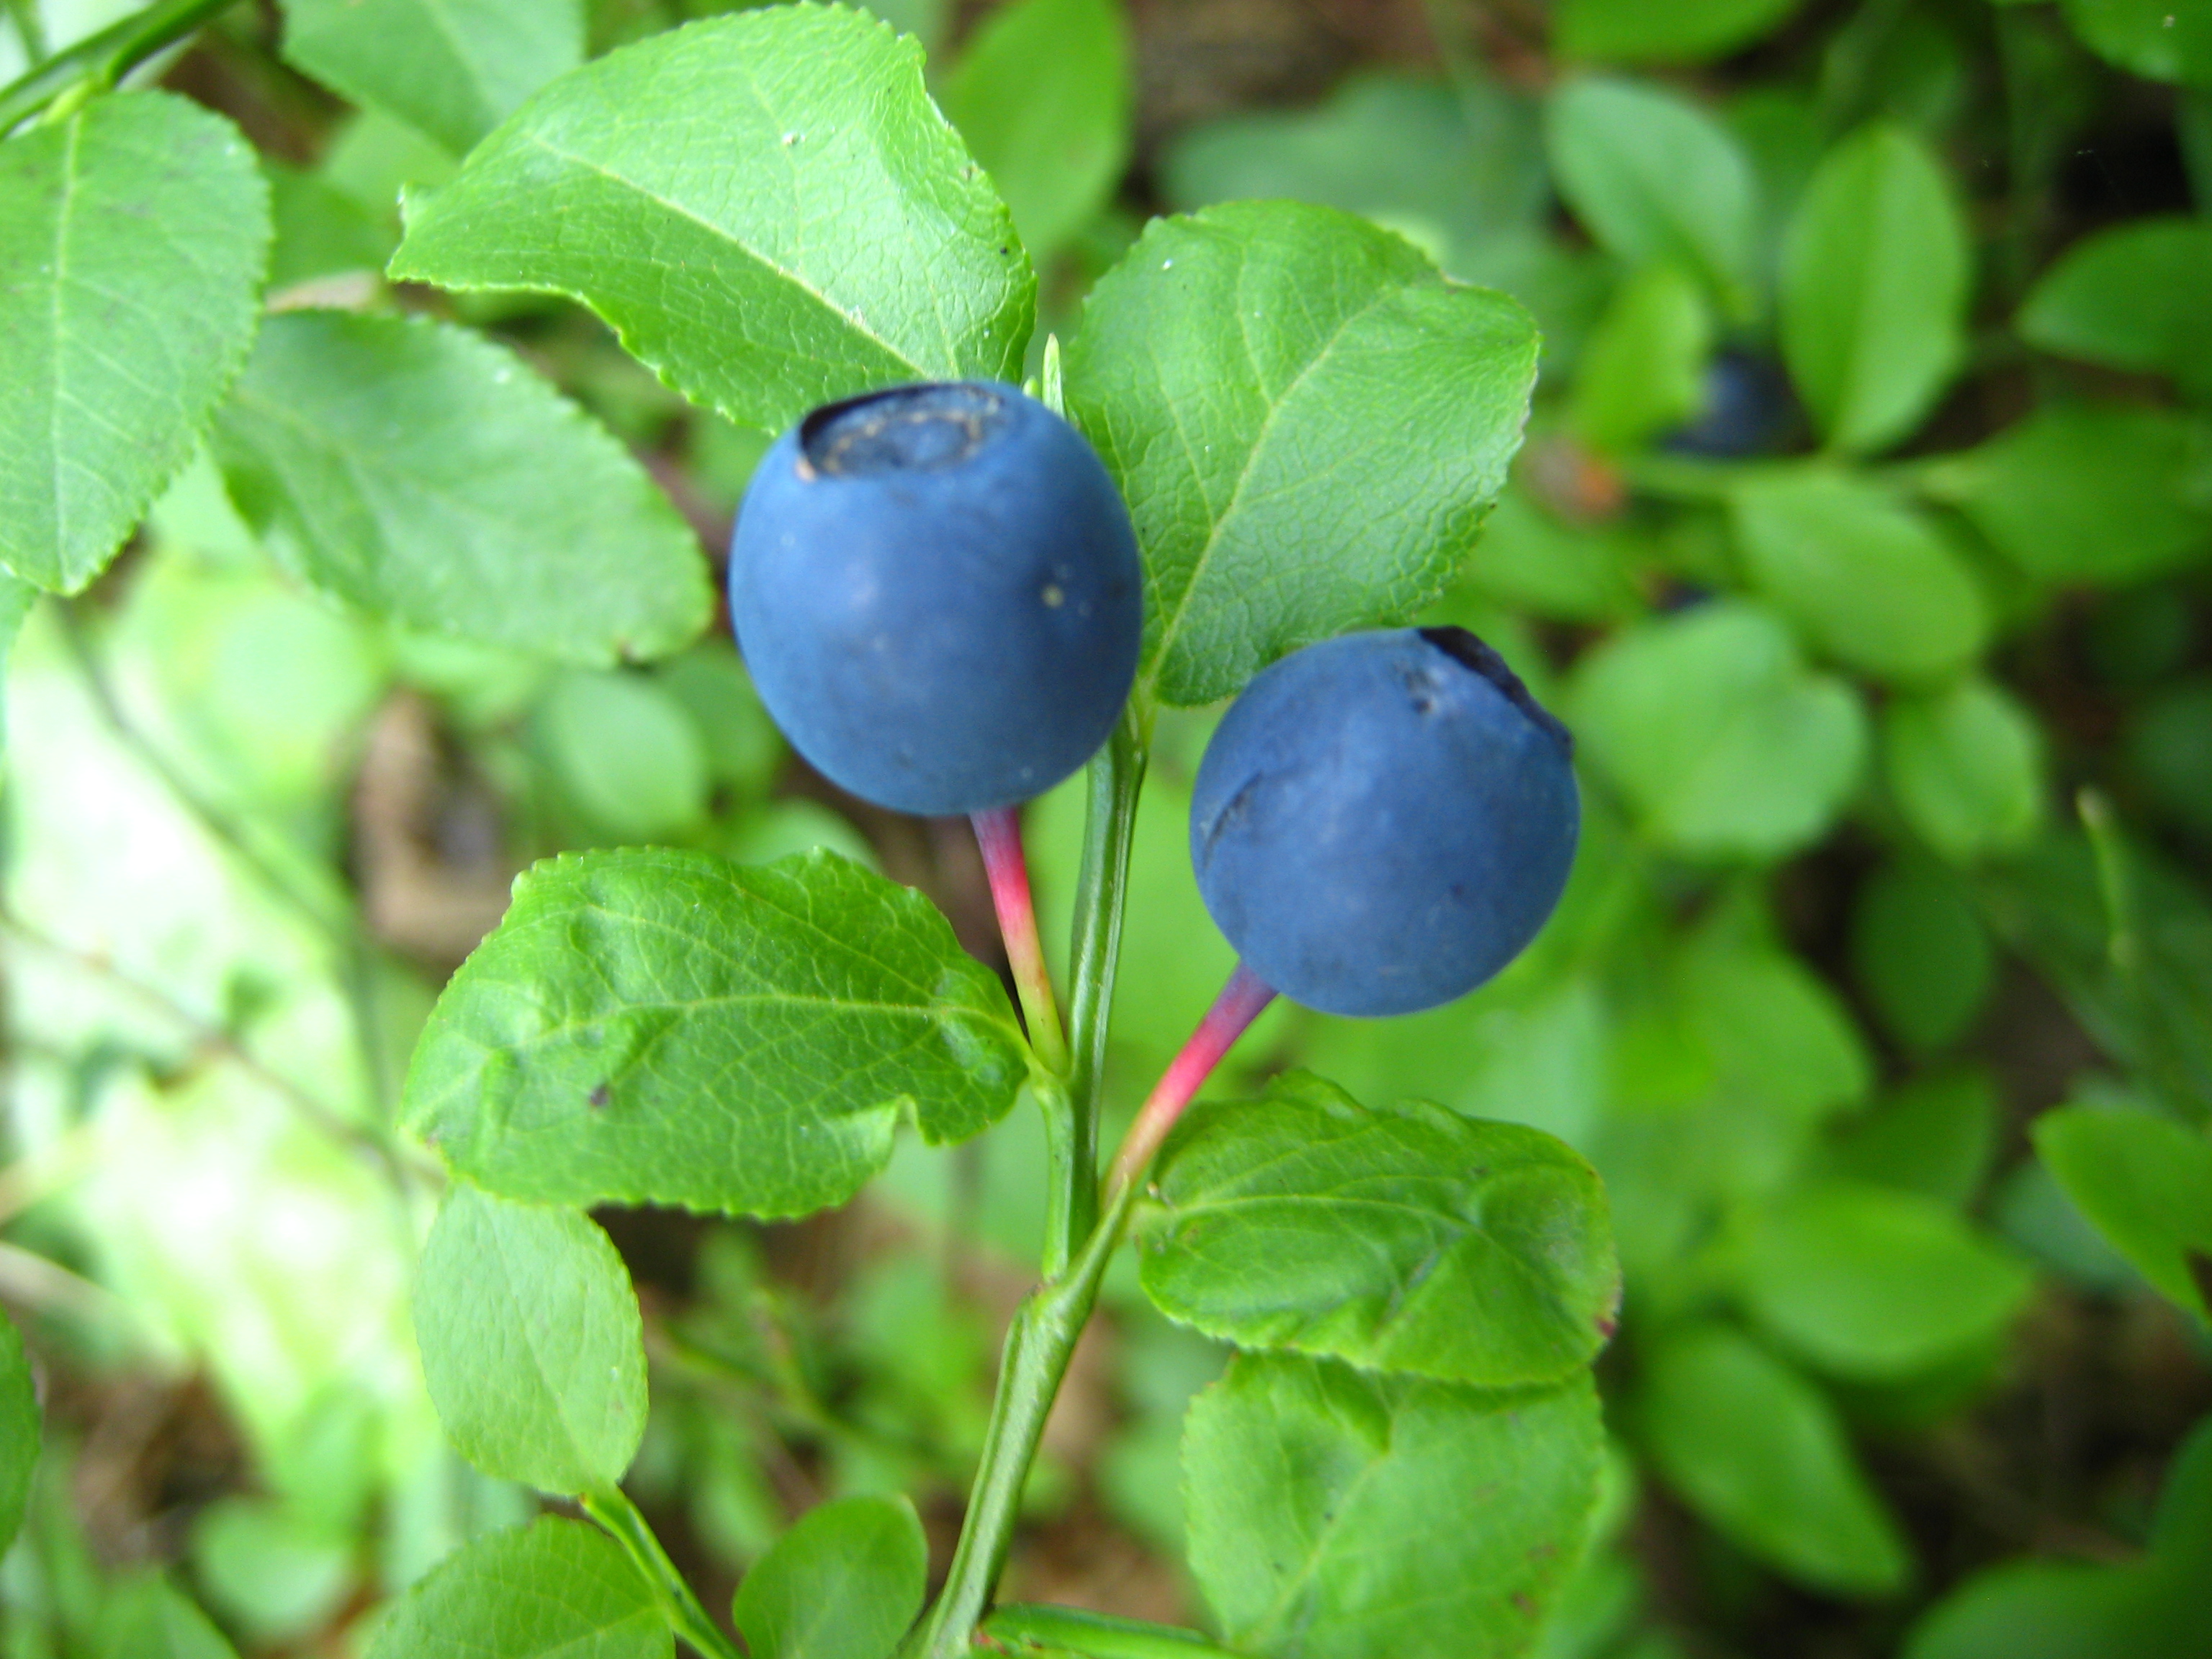
flower, berry, plant, fruit, huckleberry, blueberry, bilberry, damson, leaf, produce, lingonberry, food, fruit tree, prunus spinosa